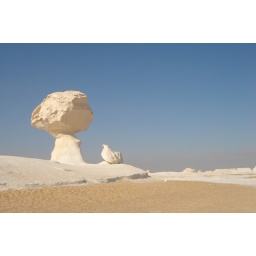
chicken rock in the white desert